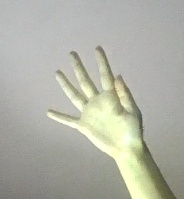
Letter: sheen